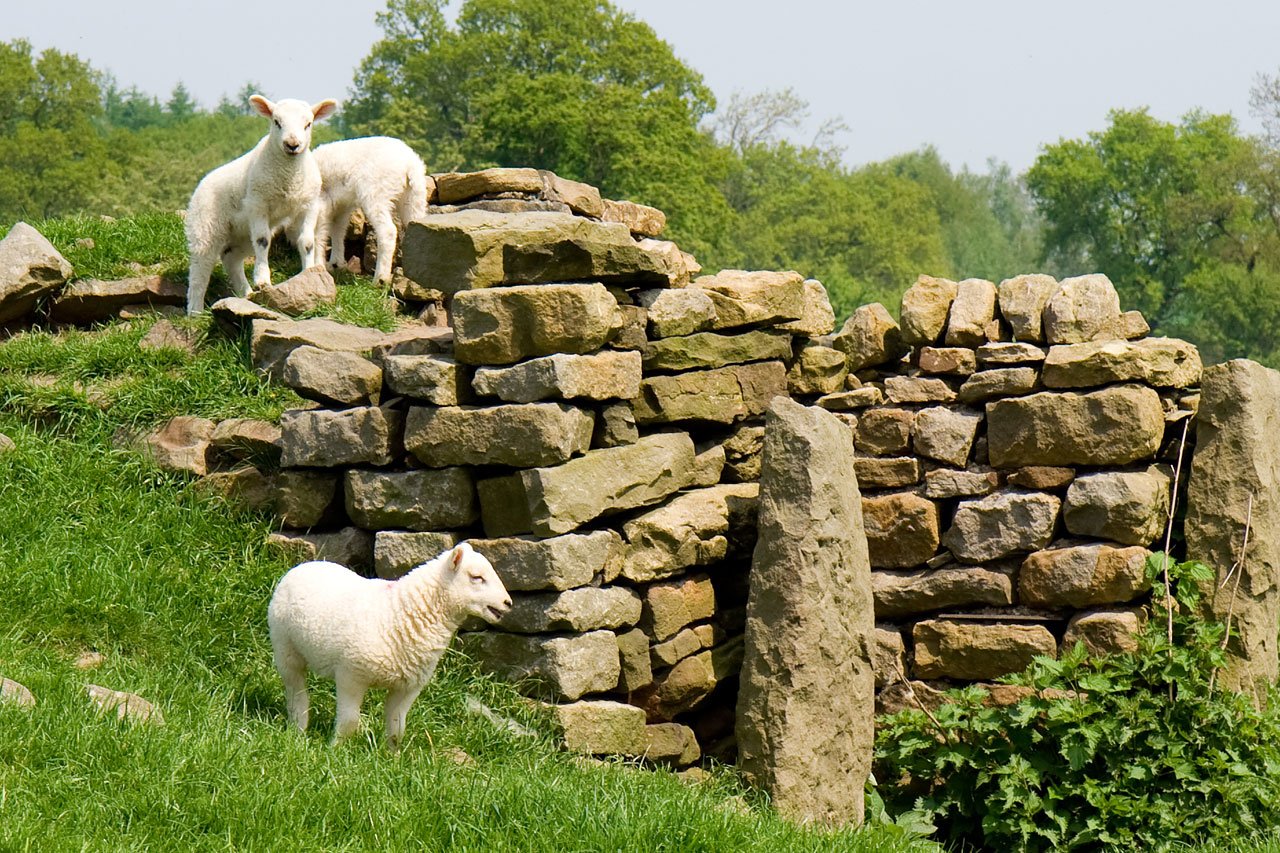
grass, rock, farm, meadow, cute, wall, stone, goat, rural, young, green, pasture, grazing, livestock, sheep, mammal, agriculture, wool, goats, stones, fields, sheeps, rural area